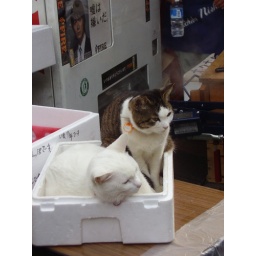
Cats in a fish box in Yanaka Market